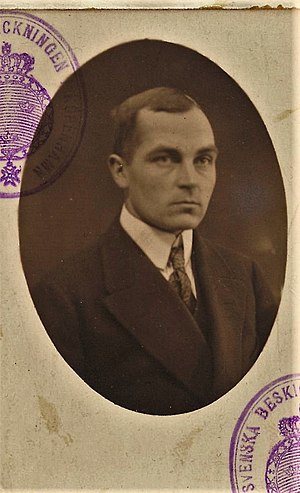
Horst von Pflugk-Harttung / Perioden i Sverige
Foto is from official application for traveling in Sweden. Archive is official
Horst Gustav Friedrich von Pflugk-Harttung var en tysk søofficer der i januar 1919 var direkte involveret i mordet på Karl Liebknecht. I 1920’erne var Pflugk-Harttung bosat i Sverige, hvor han udførte spionagearbejde til fordel for Tyskland, samt deltog i våbensmugling. 1934 og frem til 1939 var han leder af et tysk meldenet i Danmark og under krigen var han ansat i Abwehr frem til sin tilfangetagelse i 1944.